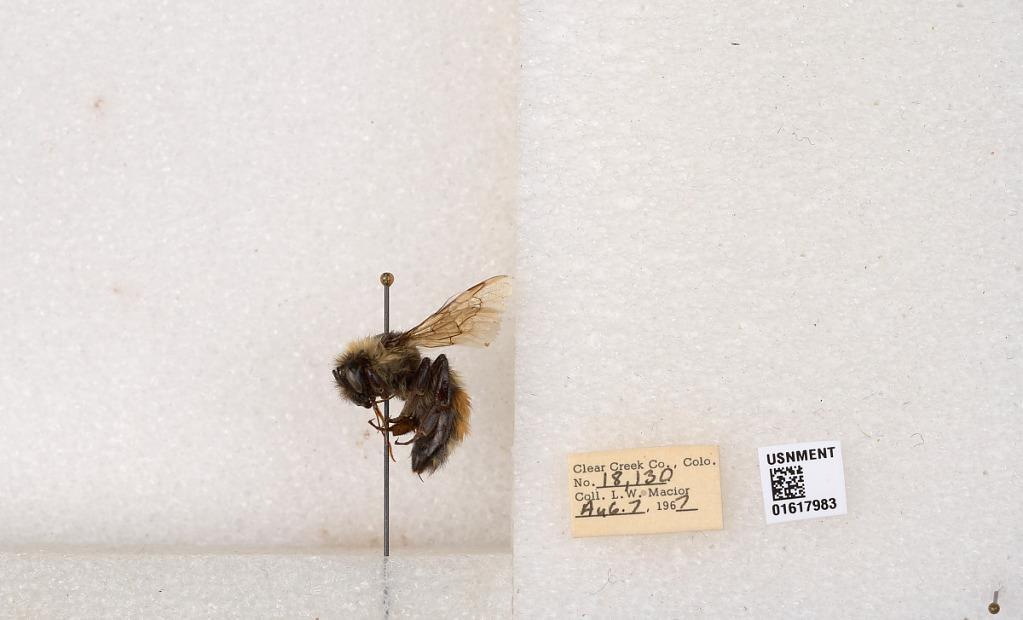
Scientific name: Bombus (Pyrobombus) sylvicola Kirby
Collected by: L. Macior
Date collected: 1967-8-7
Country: United States
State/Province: Colorado
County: Clear Creek
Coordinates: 39.6891, -105.644